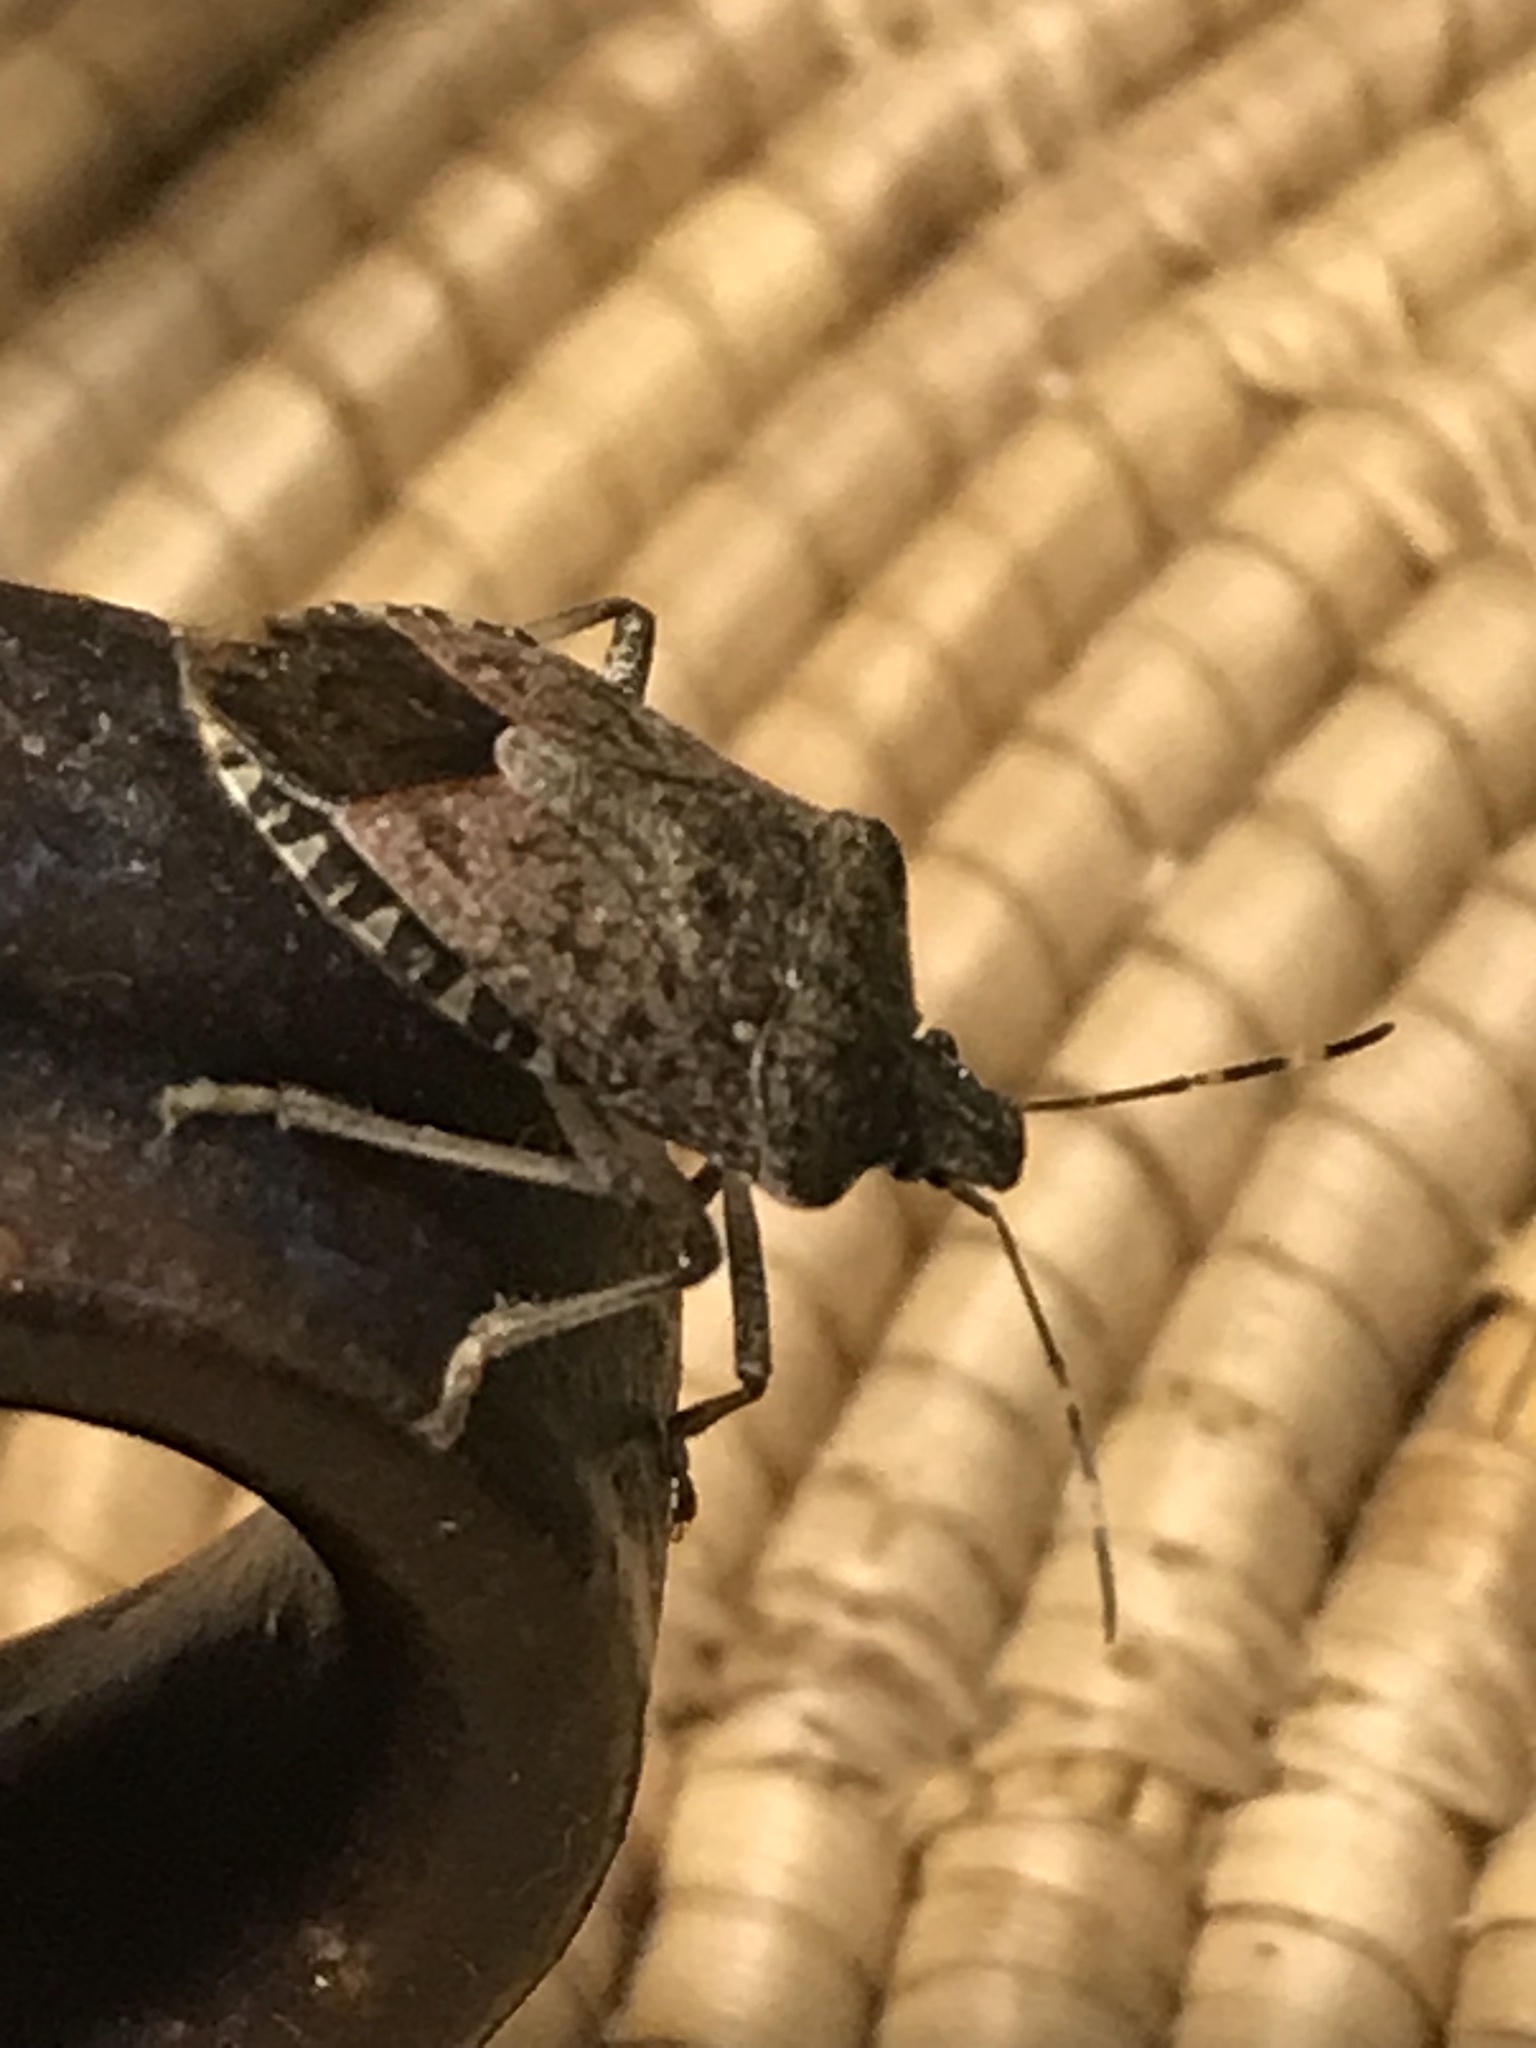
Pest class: stink_bug